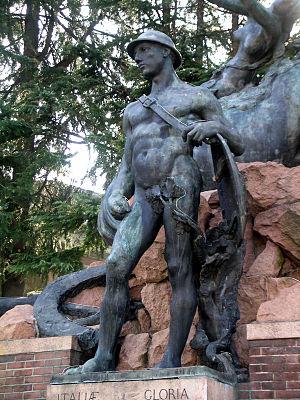
Enrico Butti est un sculpteur italien, actif principalement à Milan, où il est professeur à l'Académie Brera.